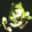
Label: frog